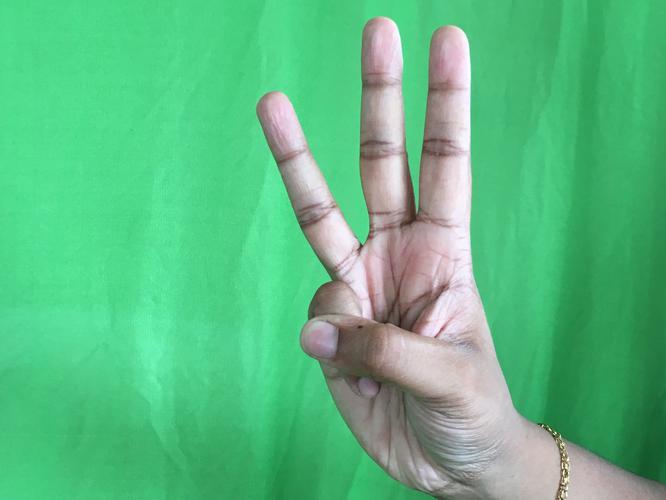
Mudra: Trishulam
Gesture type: single_hand